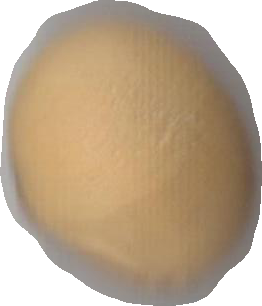
Variety: Dega